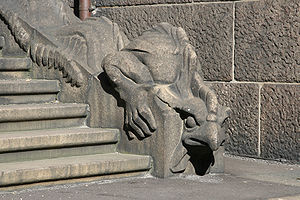
Nationalromantik (arkitektur)
Granitdetalje på Københavns Rådhus. Stofligheden er karakteristisk for stilen.
Nationalromantik er en betegnelse for en byggestil i Danmark og Skandinavien i perioden ca. 1890 til 1910. Stilen kan ses både som en videreførelse af historicismen og en modreaktion mod denne, idet dens udøvere fortsatte den eklektiske tilgang, hvor romantiserende elementer fra nordisk vikingetid blev koblet med stilelementer fra italiensk renæssance, mens de samtidig forfægtede materialeægthed og funktionalitet. Materialerne skulle have et regionalt præg, hvorfor de foretrukne materialer i Danmark blev tegl til mursten og tagsten, granit til sokler, trapper og skulpturel udsmykning og træ til tagkonstruktioner.